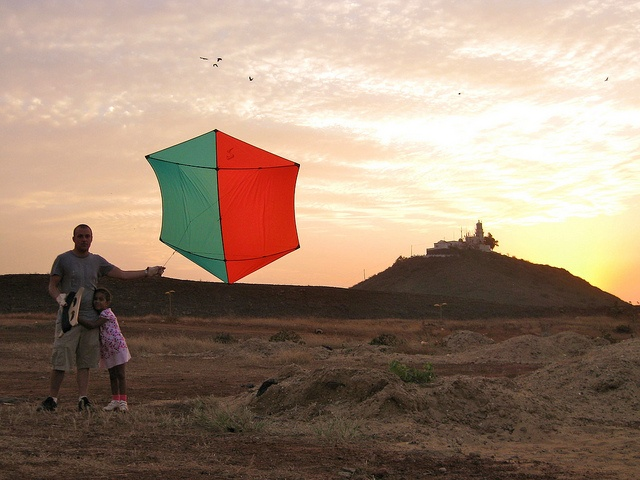
A man and a little  girl flying a kite on a field.
A man and a child flying a kite in a big field.
A man and his daughter flying a kite.
The man is flying a kite while the girl hugs him.
There must be a strong breeze for that kite to fly so low to the ground.